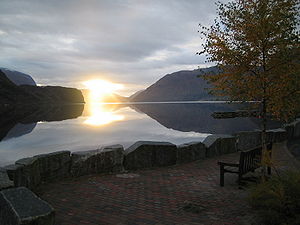
Hornindalsvatnet
Hornindalsvatnet sett fra Grodås
Hornindalsvatnet sett fra Grodås
Hornindalsvatnet er en sø i Stad og Volda kommuner i Vestland og Møre og Romsdal fylker i Norge. Med sin maksimale dybde på 514 m er den Europas dybeste sø.